La Prisonnière (film)

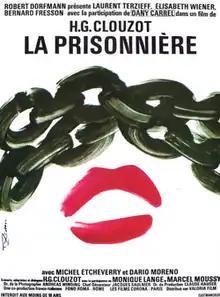
Theatrical release poster

La Prisonnière (also known as Woman in Chains) is a 1968 drama film written and directed by Henri-Georges Clouzot. It follows an attractive young woman living with an avant-garde artist who falls disastrously for the voyeuristic owner of the gallery that shows her husband's work. Clouzot's only film completed in colour, it was the last of his career.